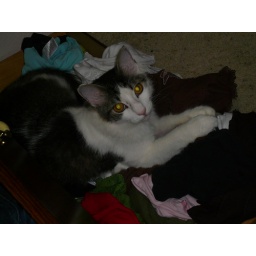
Buster sittin' in a drawer of clean clothes